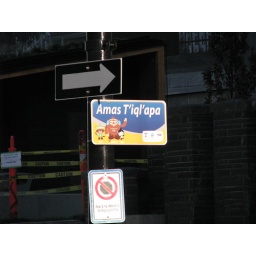
Olympic street sign in Inuktituk